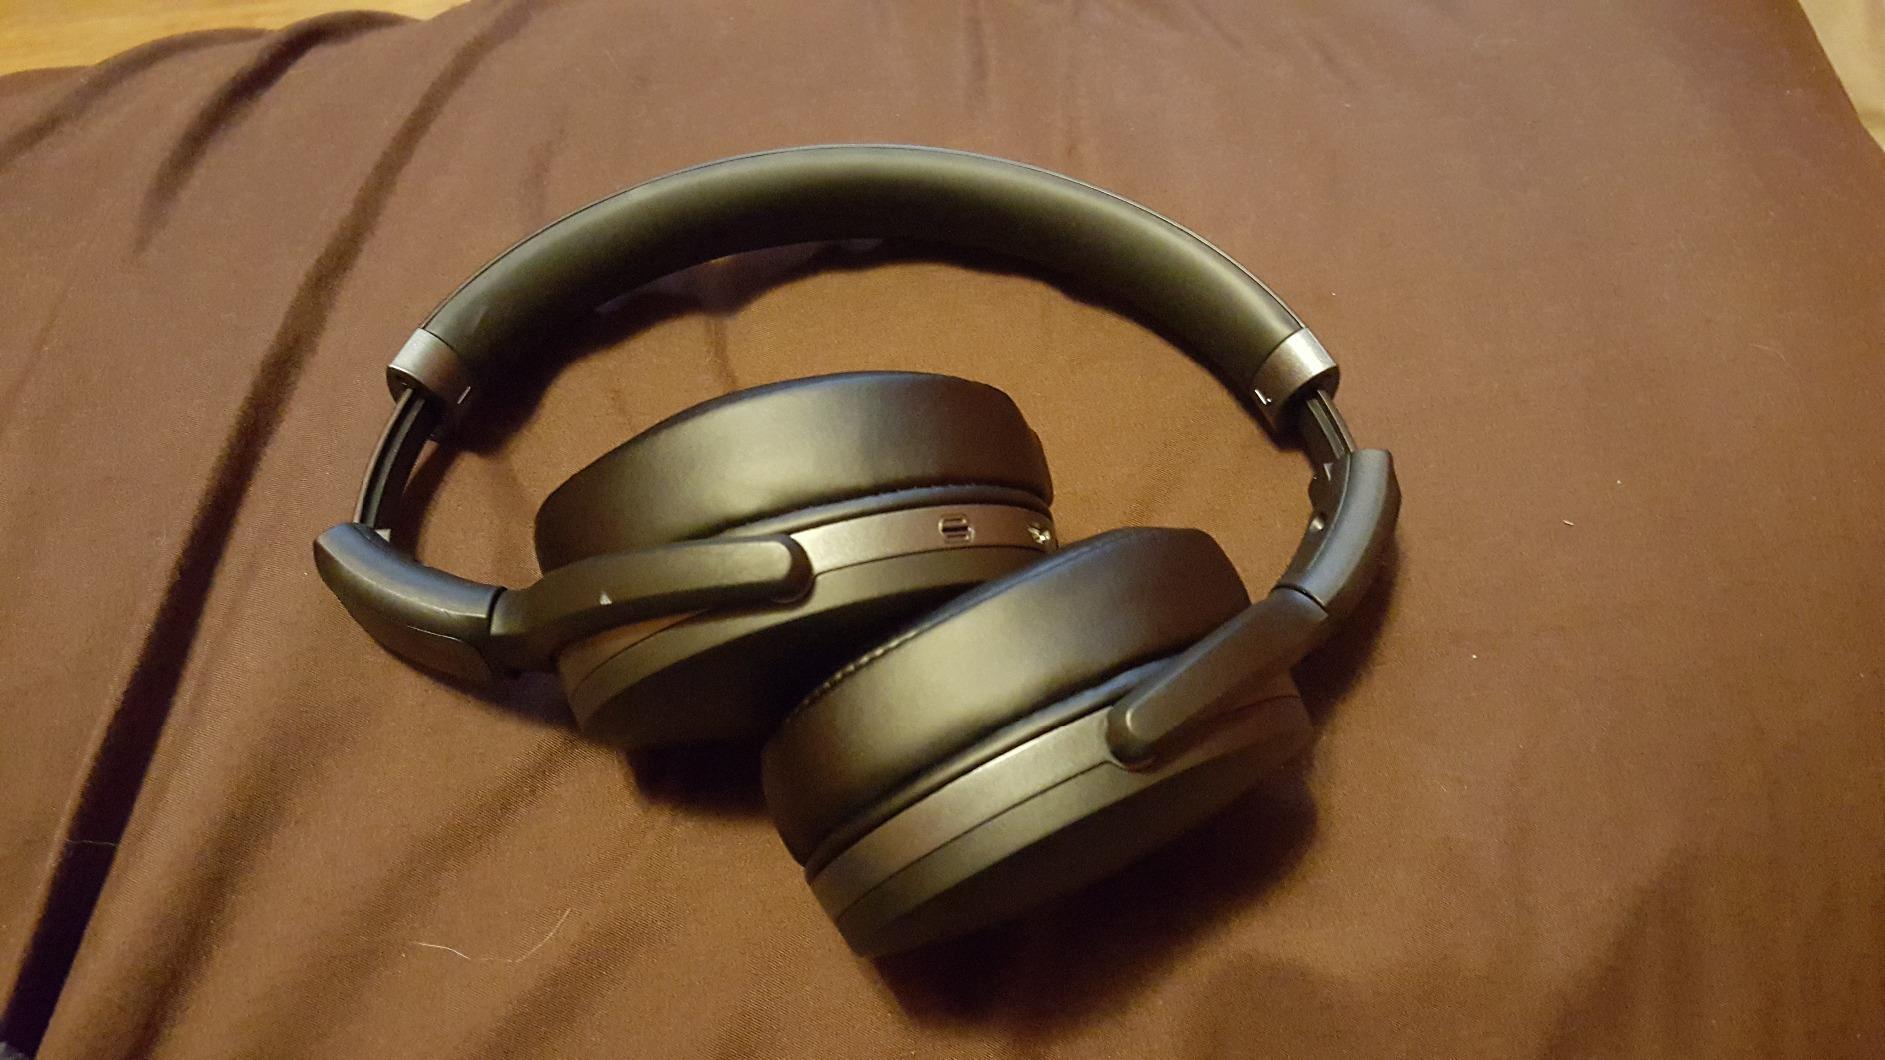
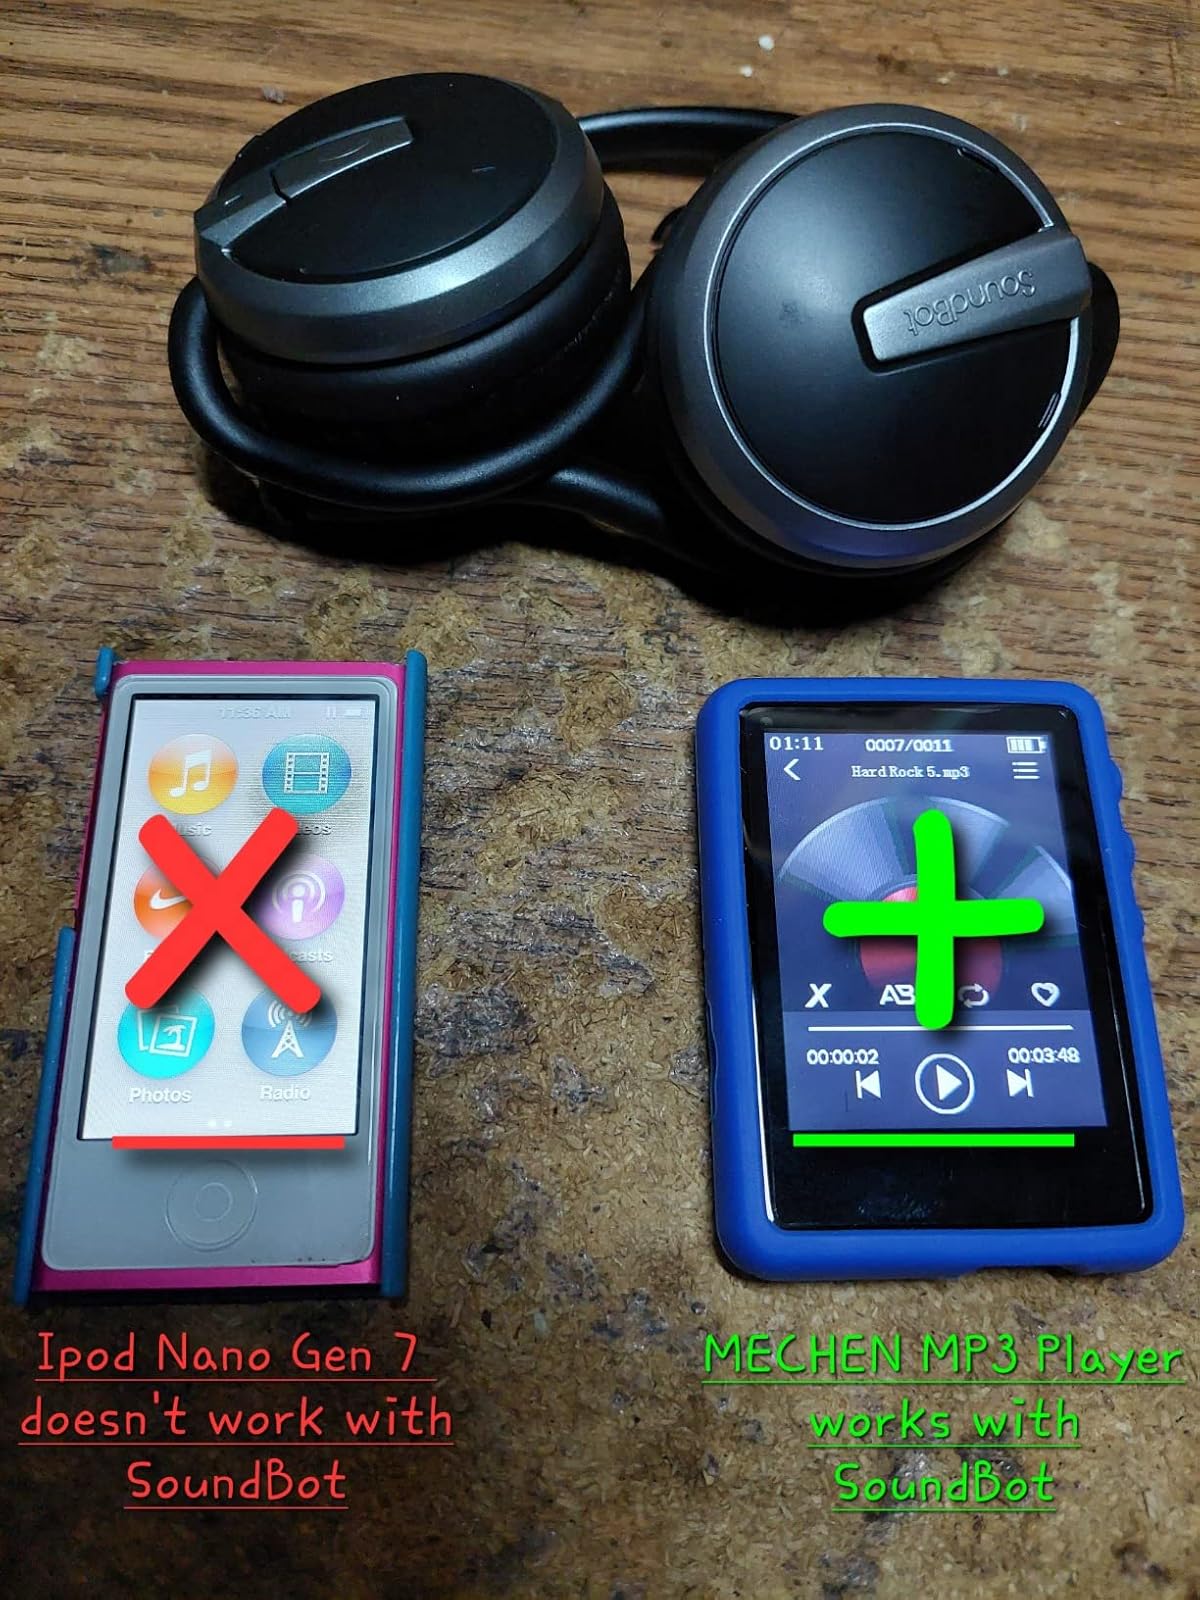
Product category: headphones
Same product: no